Scottish literature in the eighteenth century

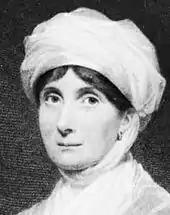
Engraving of playwright Joanna Baillie

The Licensing Act began a three-decade period where institutional and organised drama was in abeyance. Eventually the subterfuge of offering a free drama at the end of a musical performance was adopted. This is known to have been used in Edinburgh from 1739 when "The Provoked Husband" was performed. From 1741 regular performances were offered after concerts at the Taylor's Hall. Other performances included a production of "Hamlet" at the opening of a purpose build theatre, the "Cannongate Concert House" in 1747, which operated as a theatre without a licence into the 1760s. Aberdeen's theatres were closed in 1745 and 1751 by the clergy. In 1752, Glasgow's first theatre was burnt down, shortly after George Whitfield complained it was the "Devil's Home". The blank verse tragedy "Douglas", by minister John Home, was first performed in 1756 in Edinburgh. It was a success in both Scotland and England for decades, attracting many notable actors, such as Edmund Kean, who made his debut in it, Peg Woffington and Sarah Siddons. Home was hounded by the church authorities for "Douglas" and this may have driven him to leave his parish and move to work on the London stage. Other emigres to London included Tobias Smollett (1721–71), whose play "The Regicide" about the death of James I failed to gain a production in the capital, but after his success as a novelist it was published in 1749 and his "The Reprisal", a comedy based on his experiences at sea, was delivered by David Garrick at Drury Lane in 1757. Despite the opposition of the church, theatre going began to emerge as a regular part of elite life in Scotland. Performances included Eleanore Carthart, Lady Huston's "Coquettes" in 1759, John (or James) Baille's political farce "Patriotism" in 1763, and Andrew Eskine's cross-dressing love farce "She's Not Him, He's Not Her" in 1764. The British government granted the first licence to a Scottish theatre under the act in 1767 as part of the plans for the building of the New Town in Edinburgh. The new Theatre Royal opened in 1769. In Perth it was 1780 before theatre was properly produced. As late as 1784, the council of Dundee prevented a company from Edinburgh from entering the town.